Deep-sea community

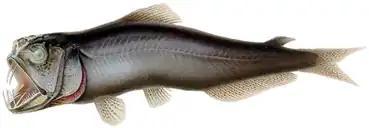
Most mesopelagic fish are ambush predators with upward-facing eyes, like this sabertooth fish.

Salinity is constant throughout the depths of the deep sea. There are two notable exceptions to this rule: